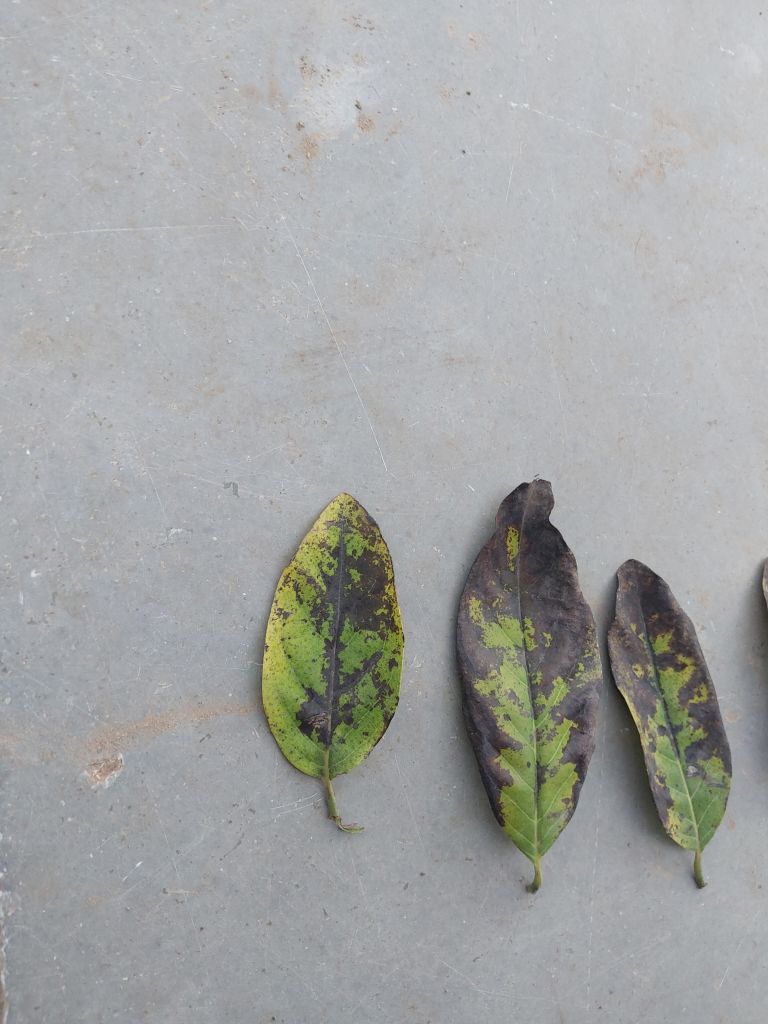
Disease label: Leaf spot on Leaves